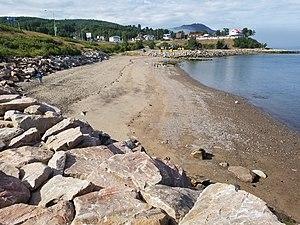
Vue de la baie à partir du remblais de pierres à l'embouchure de la rivière Noire, du côté Nord du village de Saint-Siméon.
La rivière Noire est un affluent de la rive nord-ouest du golfe du Saint-Laurent coulant dans le territoire non organisé du Mont-Élie et dans la municipalité de Saint-Siméon, dans la municipalité régionale de comté de Charlevoix-Est, au Québec, au Canada.